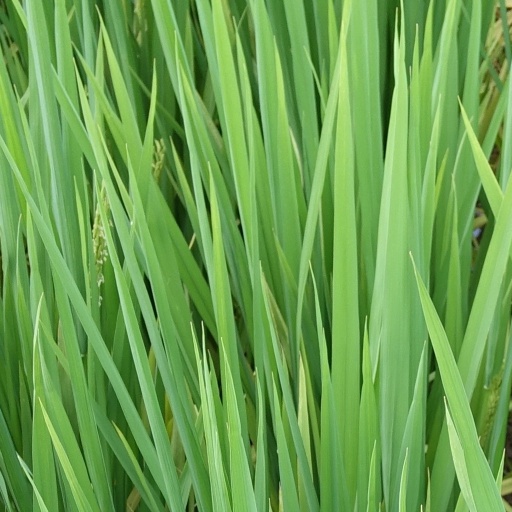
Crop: rice